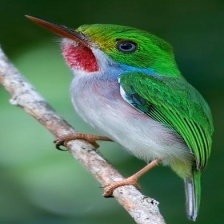
Species: CUBAN TODY
Scientific name: TODUS MULTICOLOR